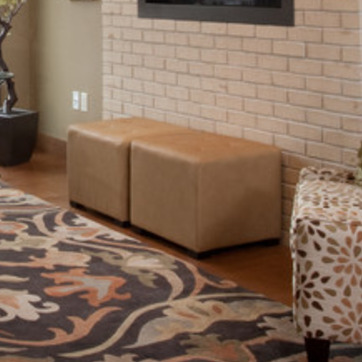
Material: leather